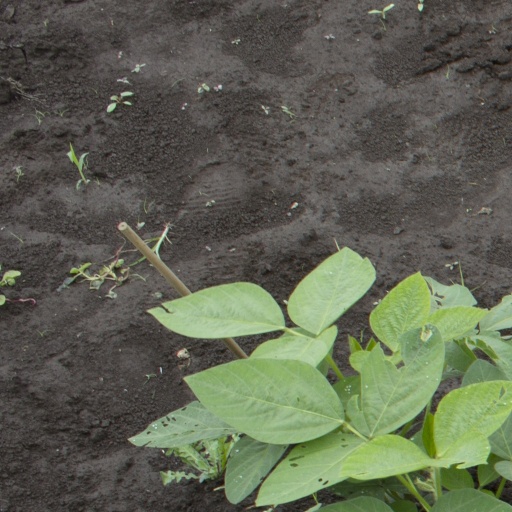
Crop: soybean